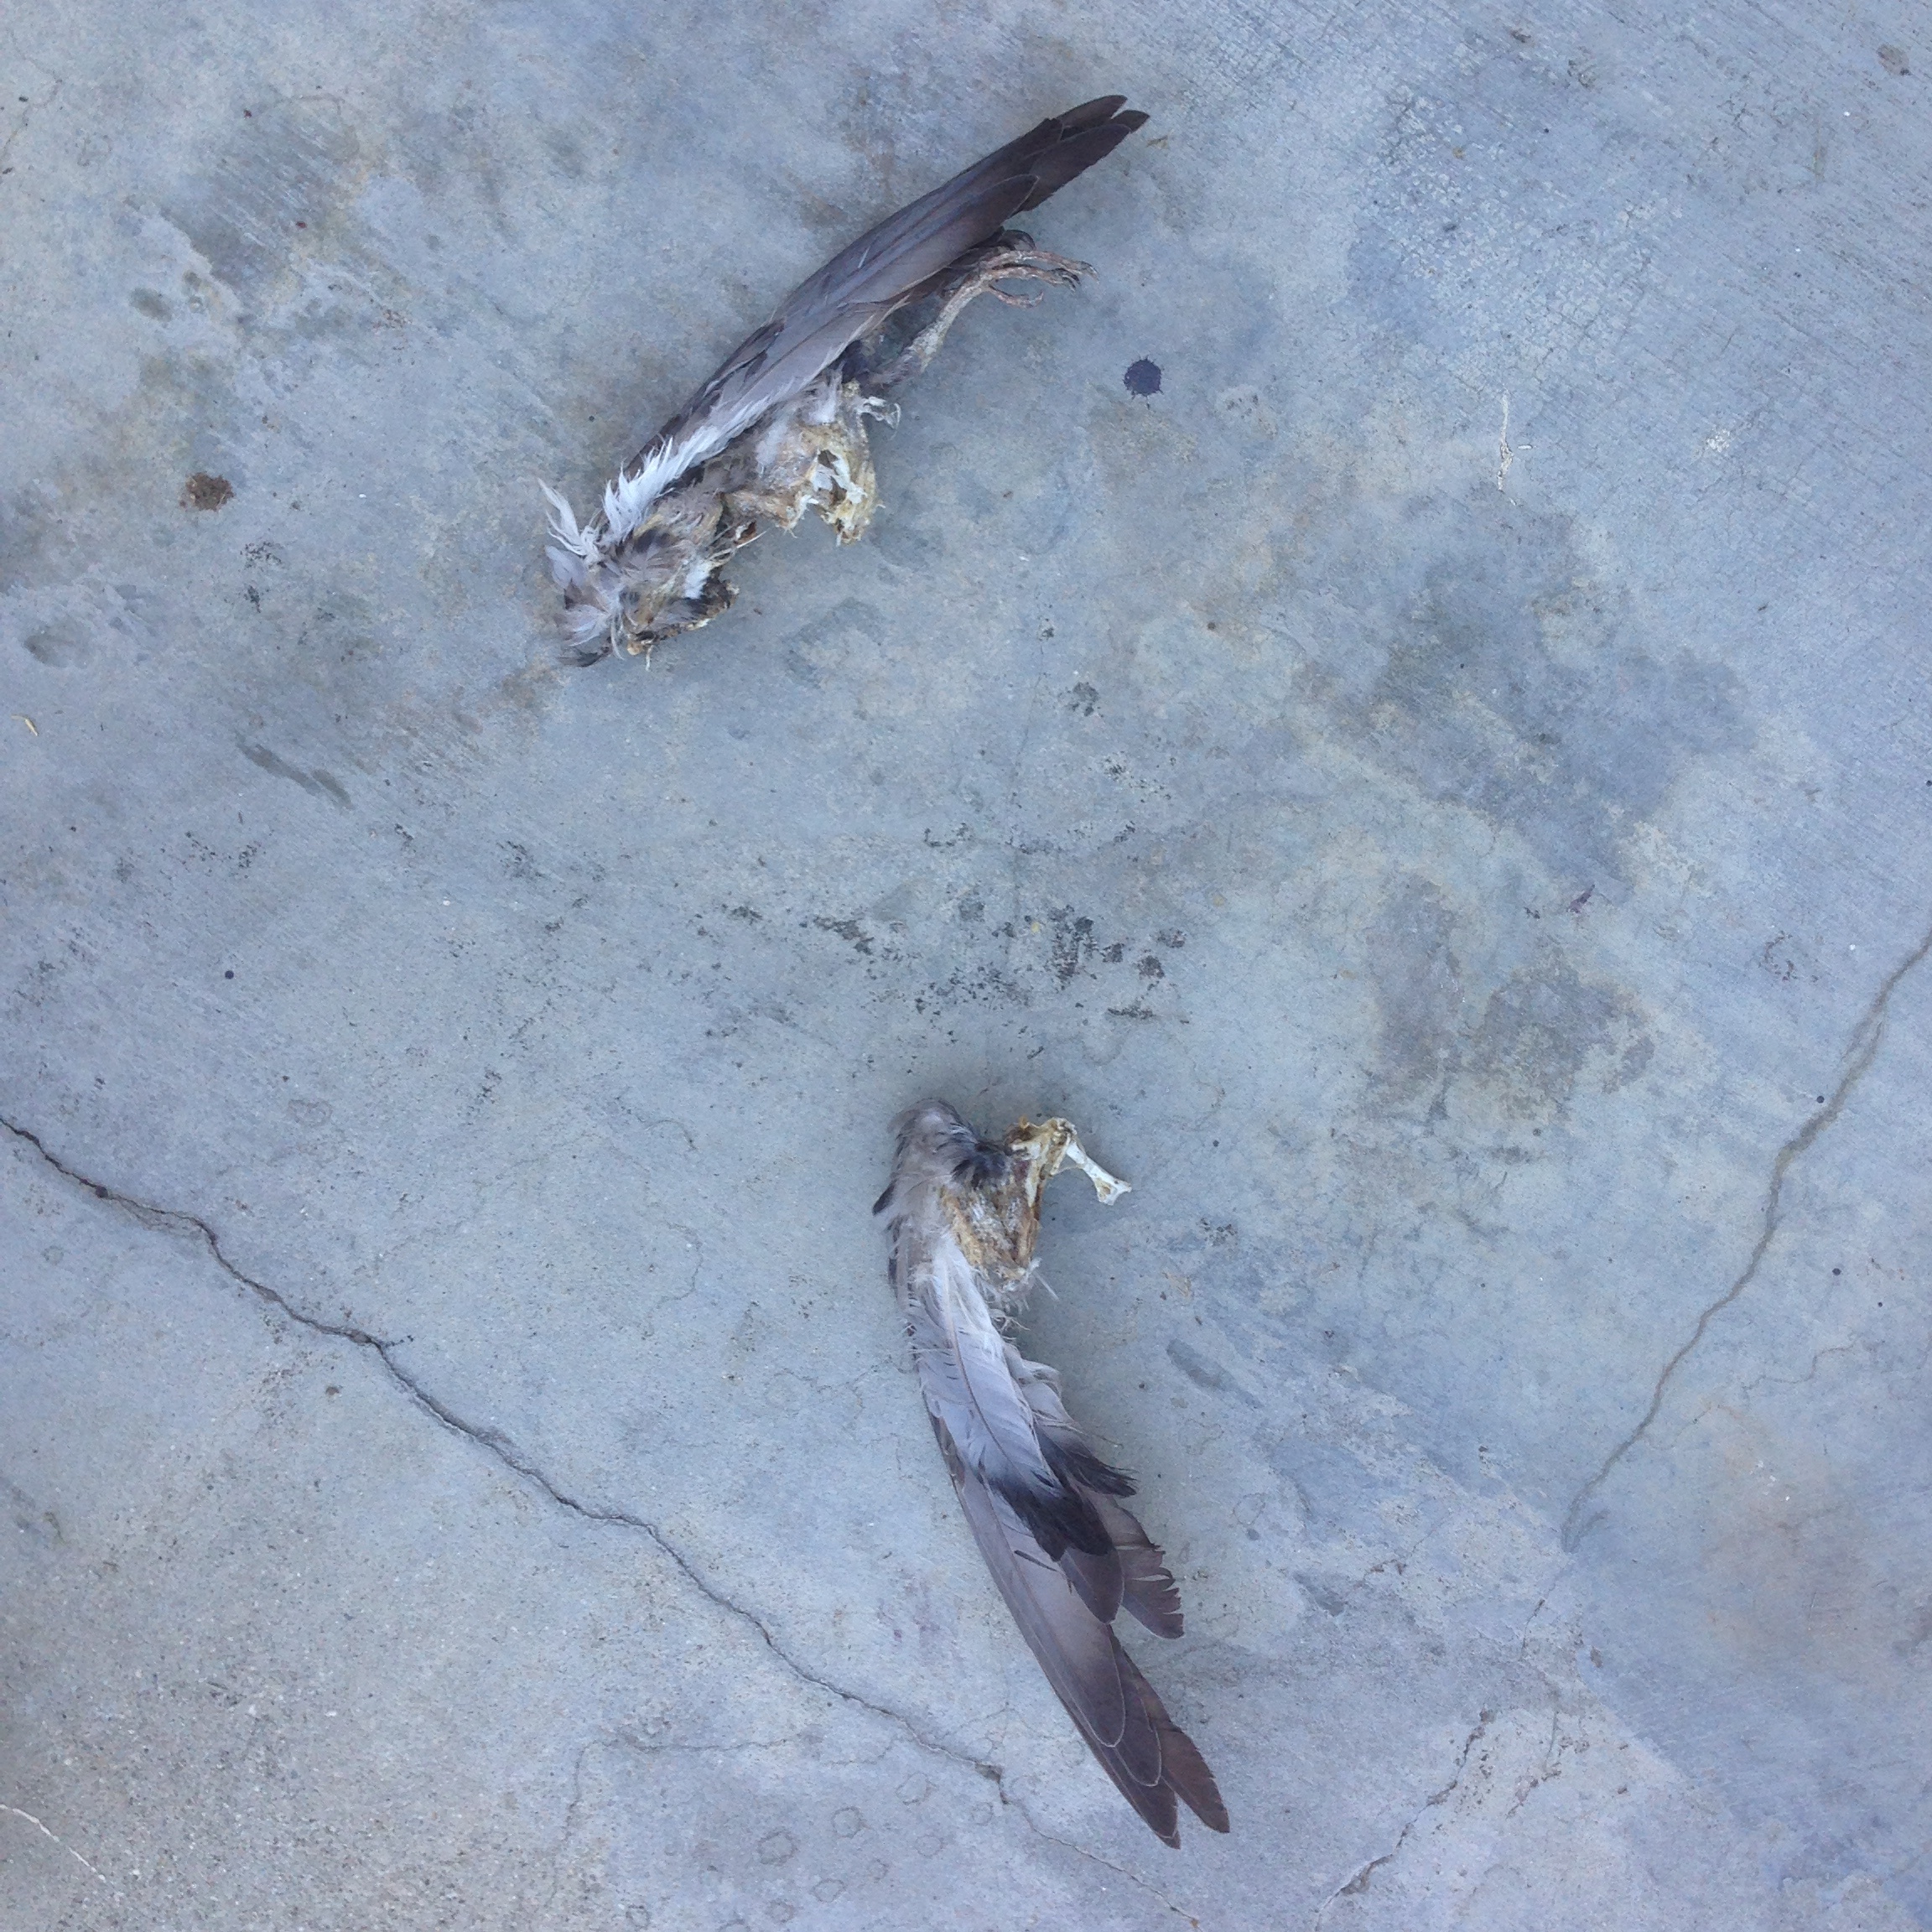
bird, fish, perching bird